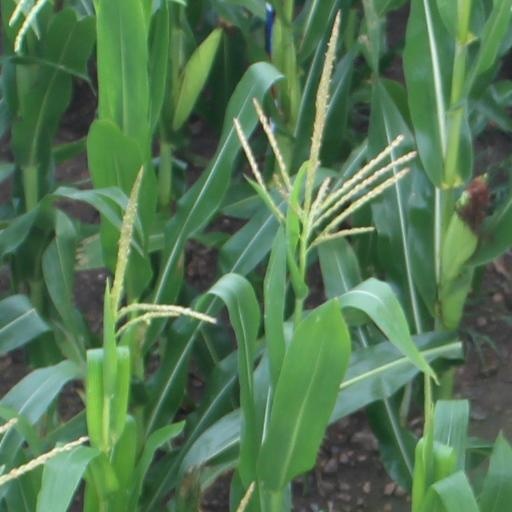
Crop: maize; corn